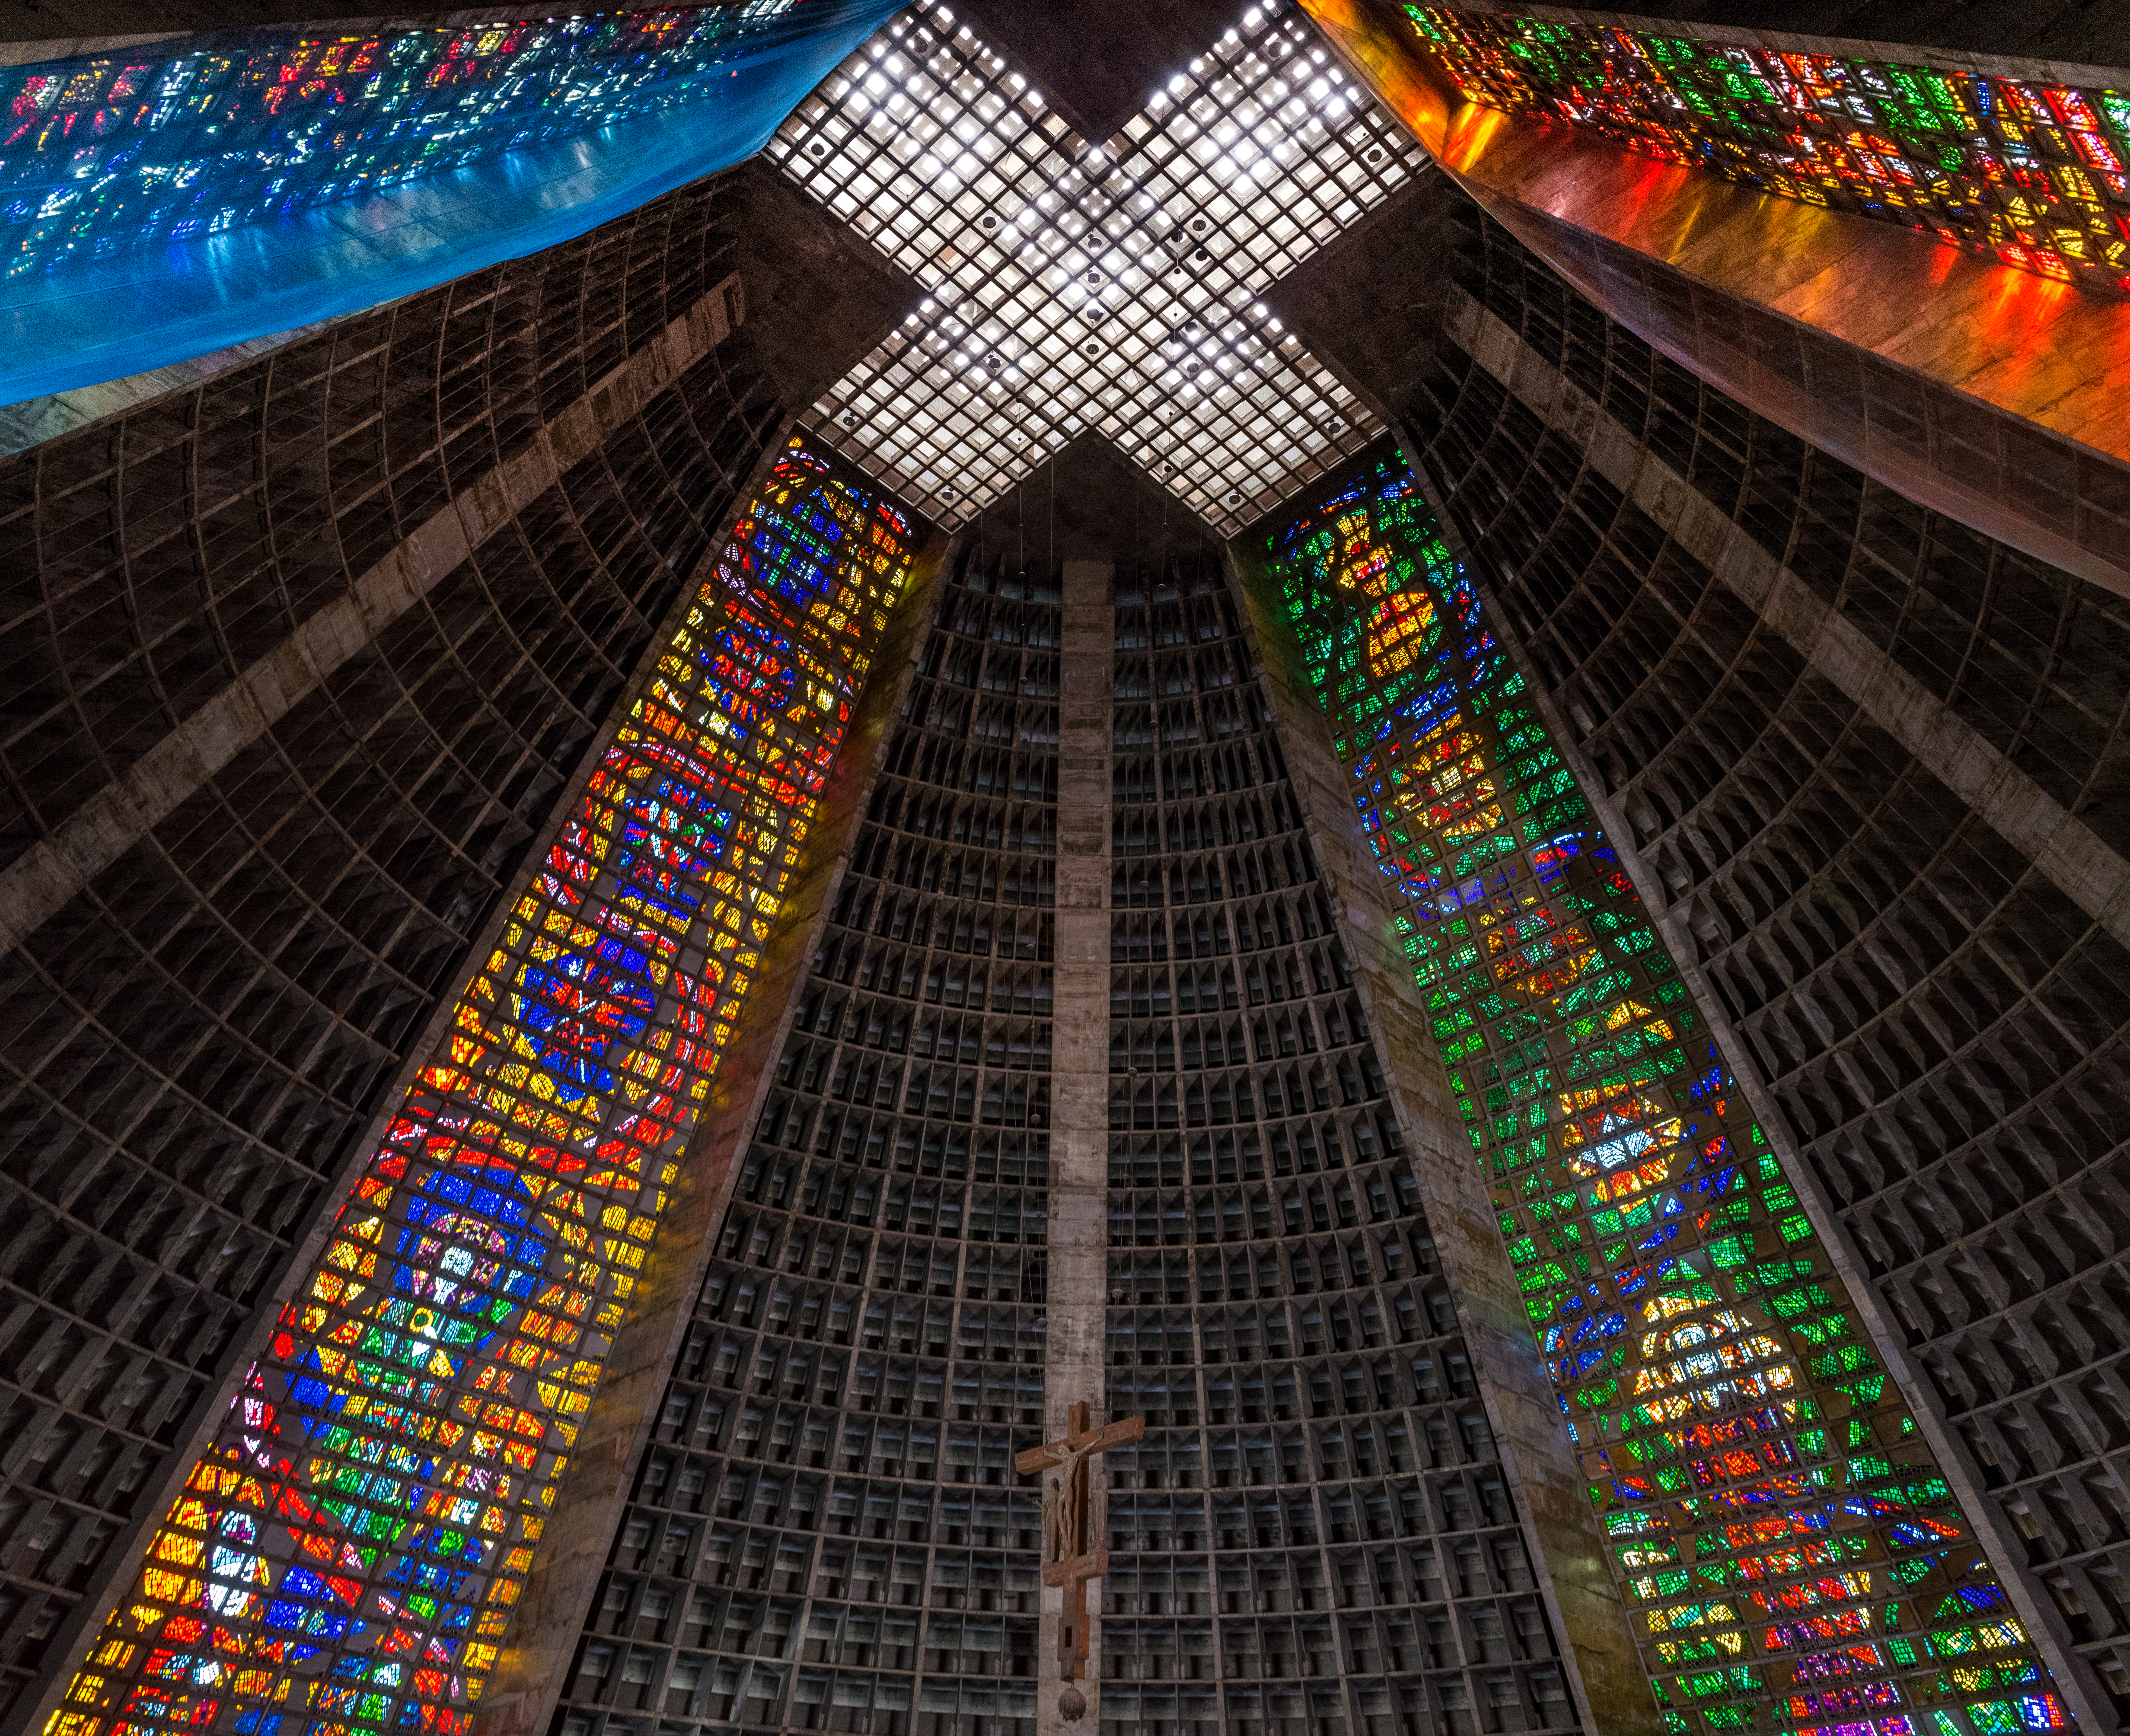
light, night, skyscraper, color, religion, church, cathedral, symmetry, jesus, screenshot